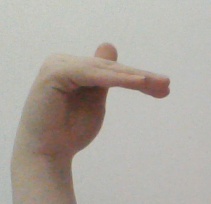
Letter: khaa